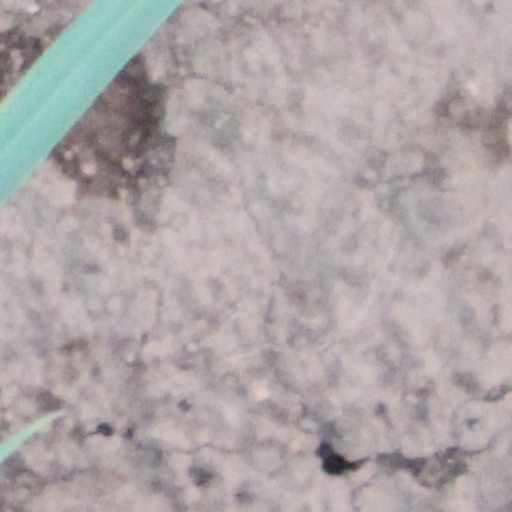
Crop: wheat